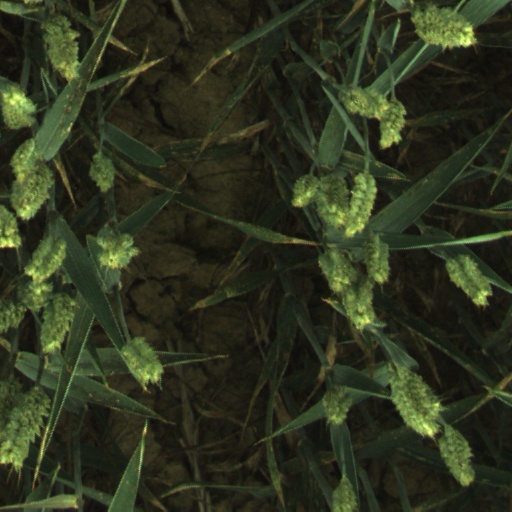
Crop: wheat